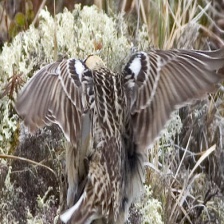
Species: SMITHS LONGSPUR
Scientific name: CALCARIUS PICTUS